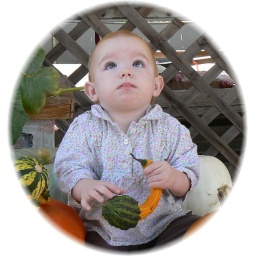
birds walked around on the canvas roof